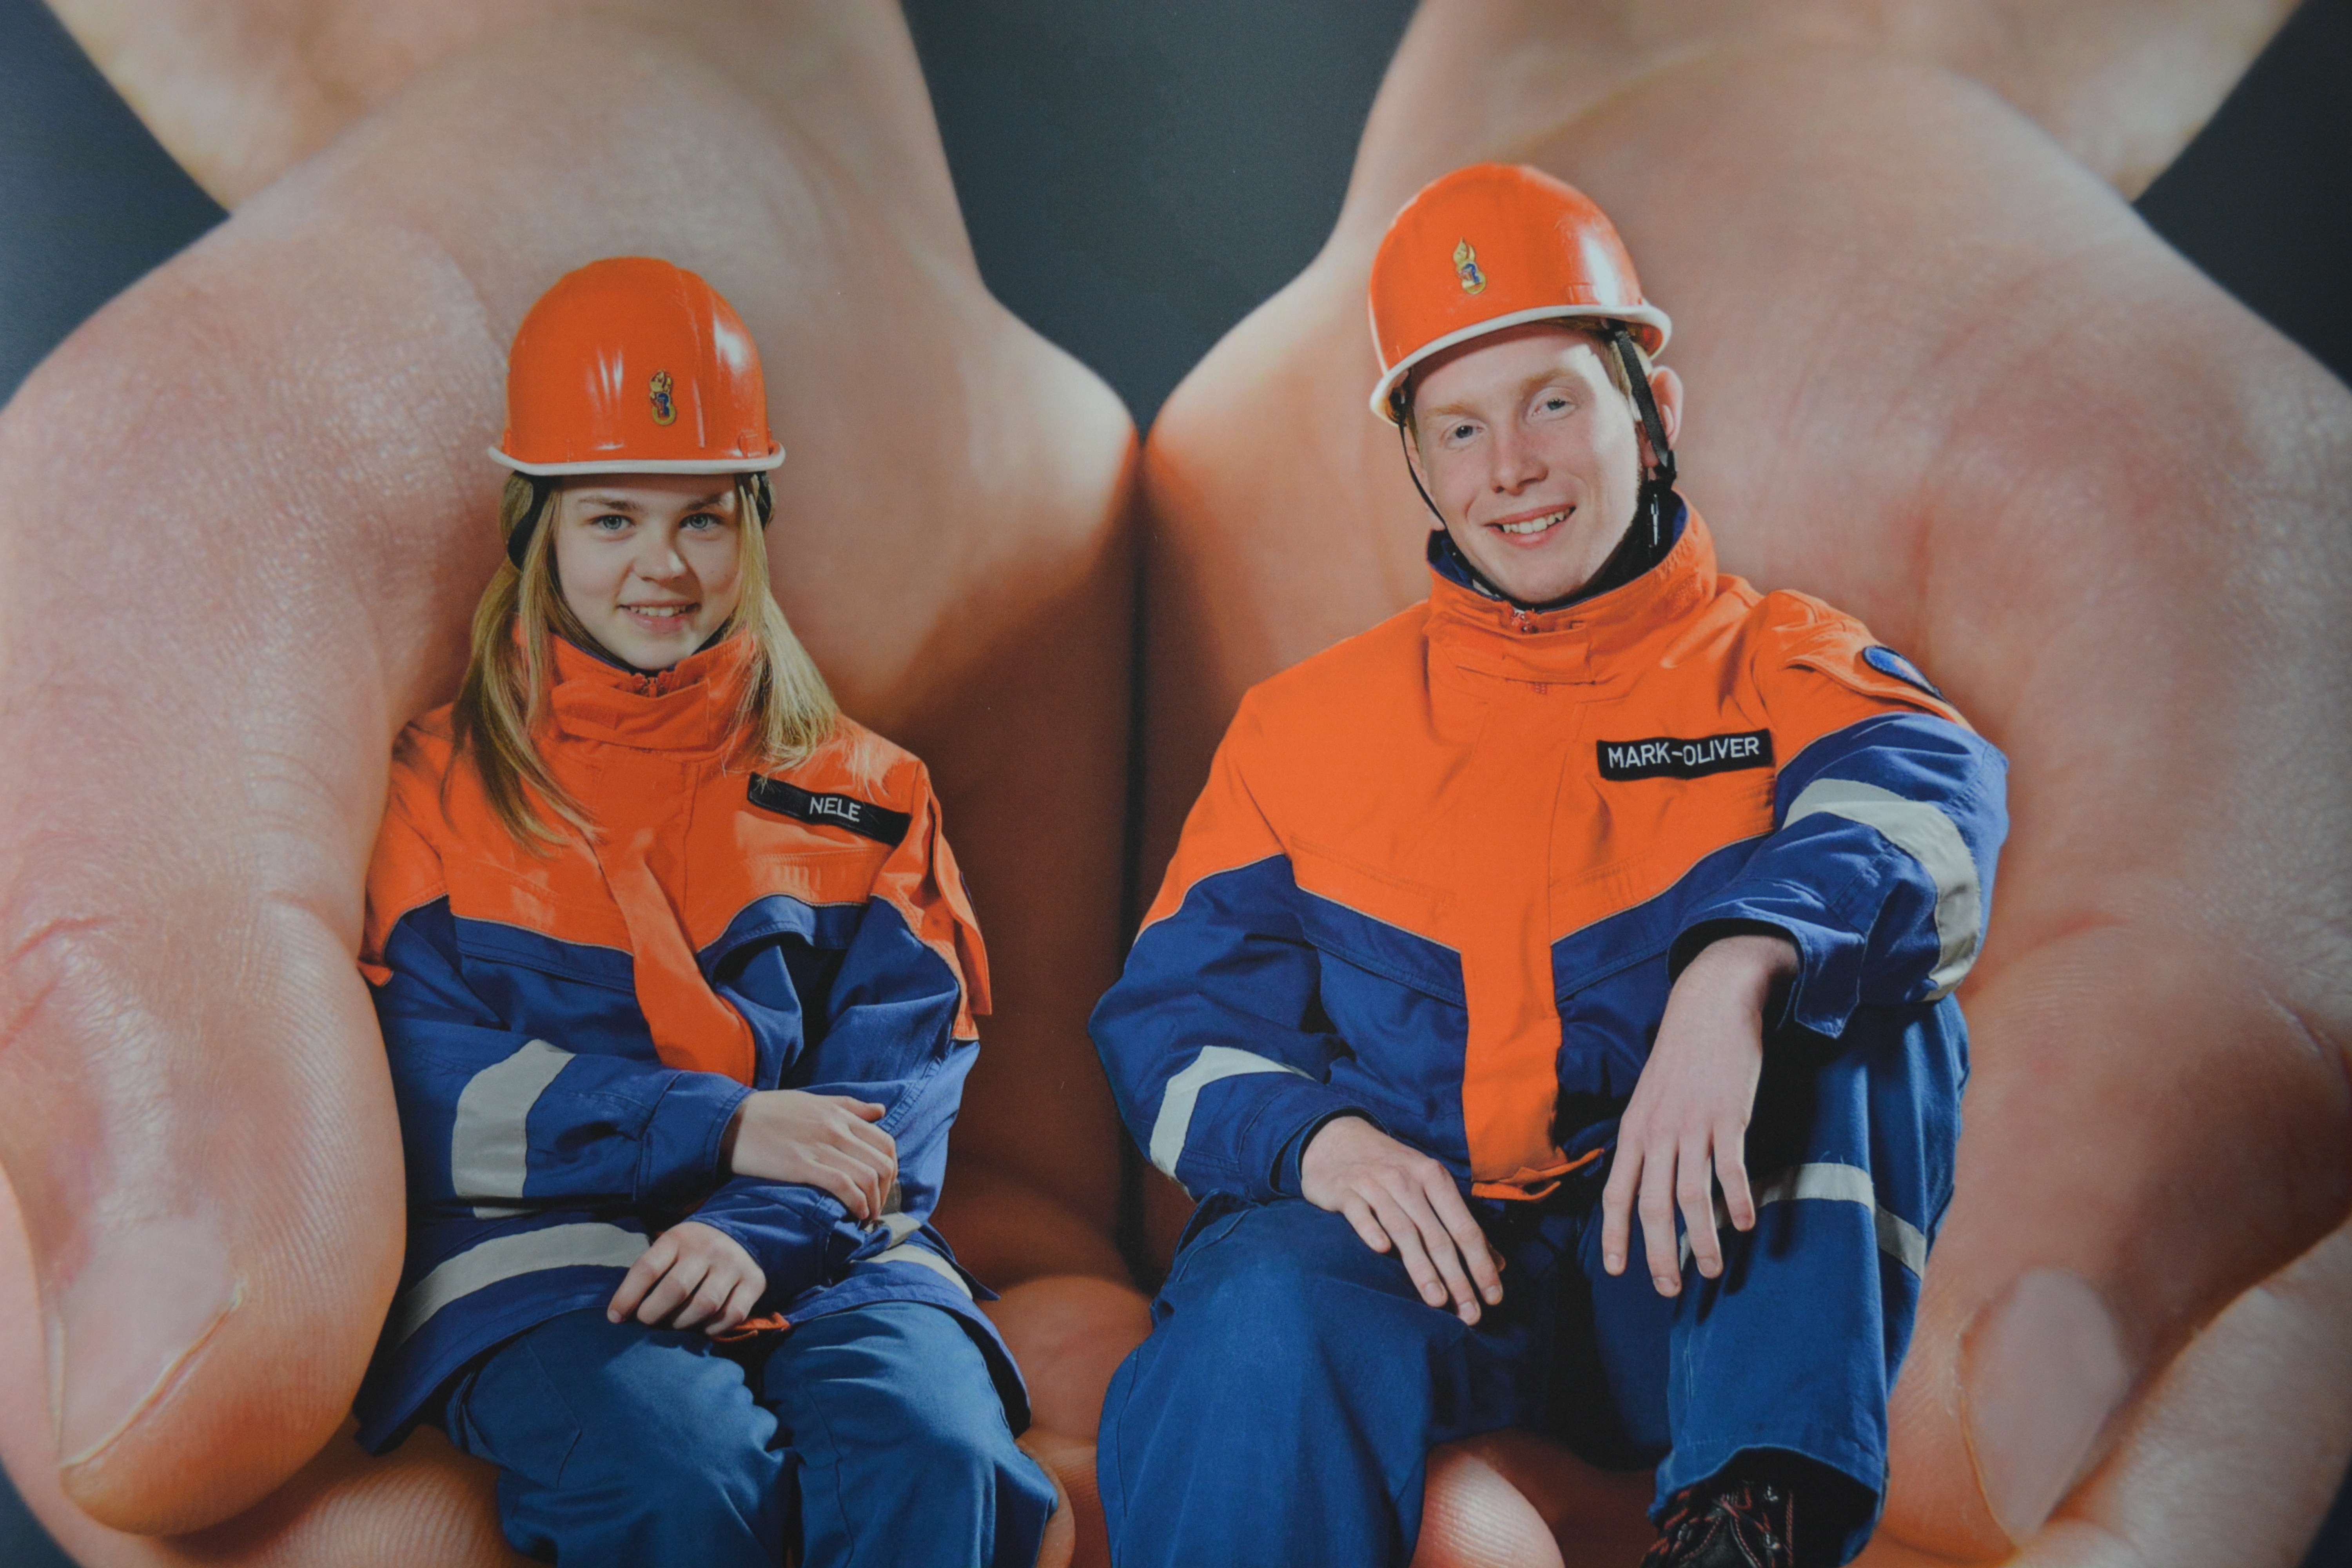
children, hamburg, superhero, jugendfeuerwehr, fire brigade